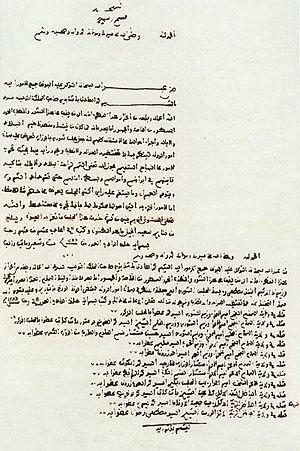
1860_majlis_choura_-_Tunisie. Document avec le nom des membres العربية: وثيقة تسمية أعضاء مجلس الشورى (1879) . تونس